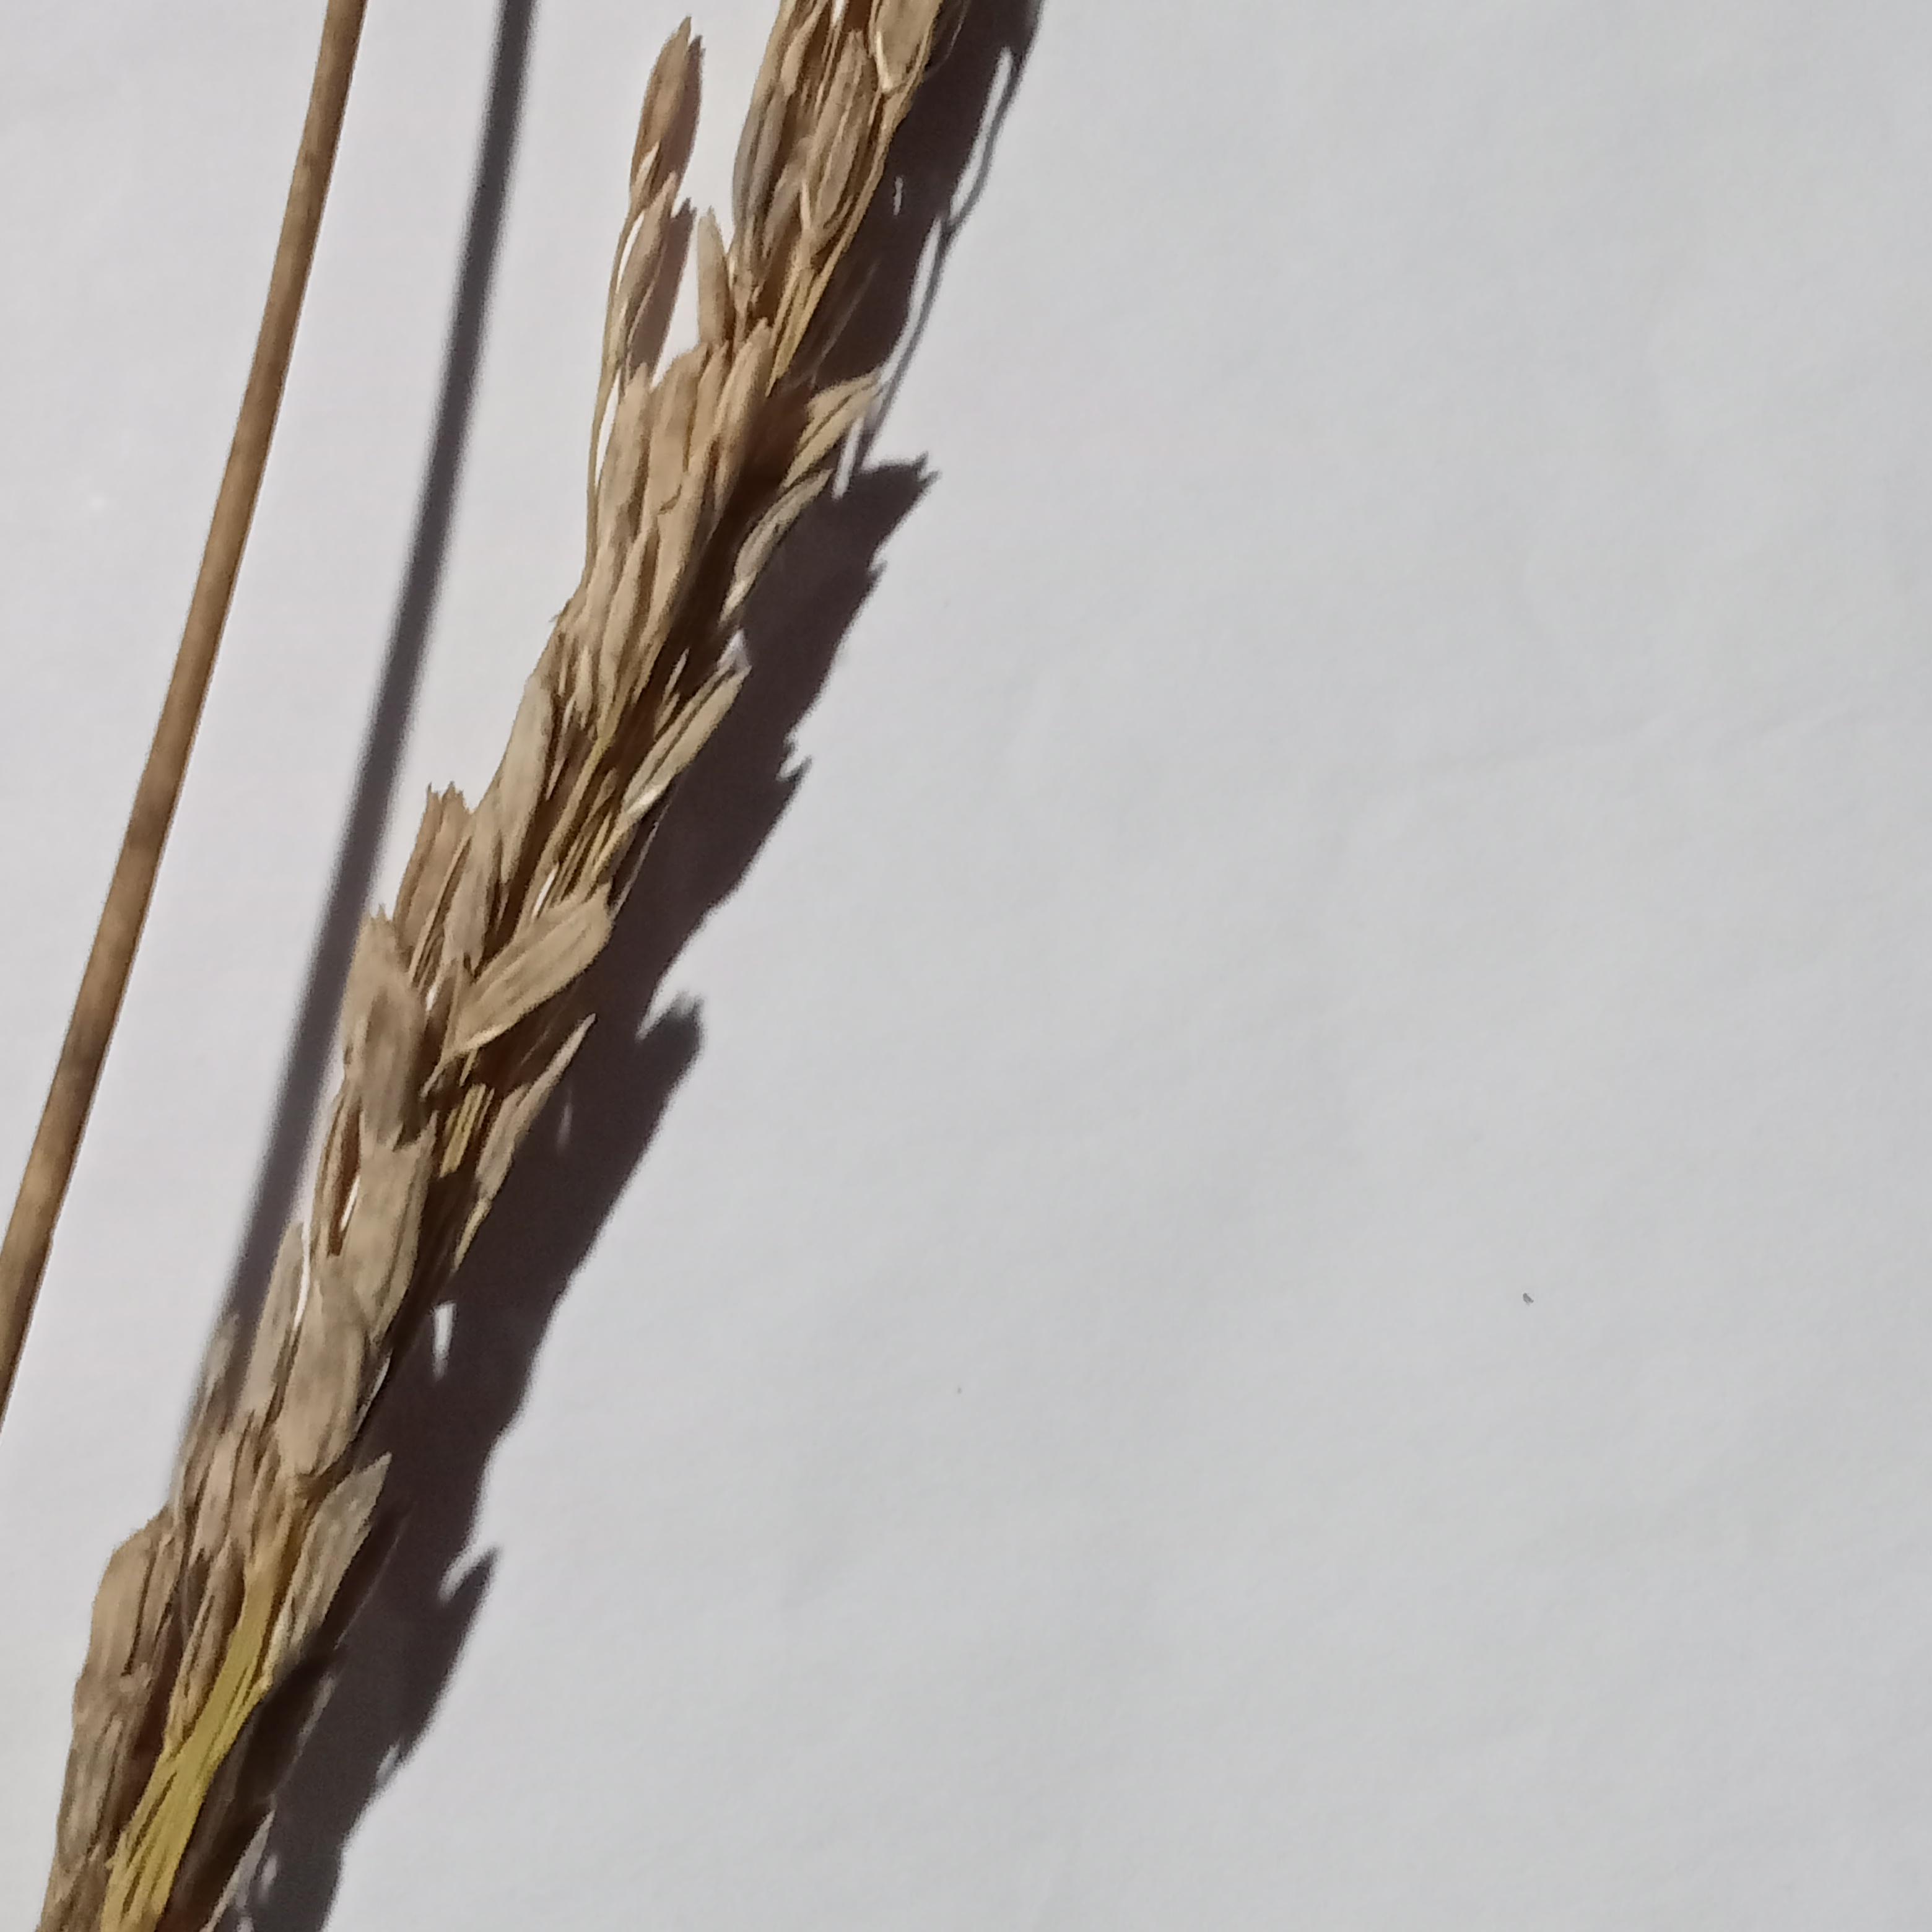
Label: Rice___Neck_Blast